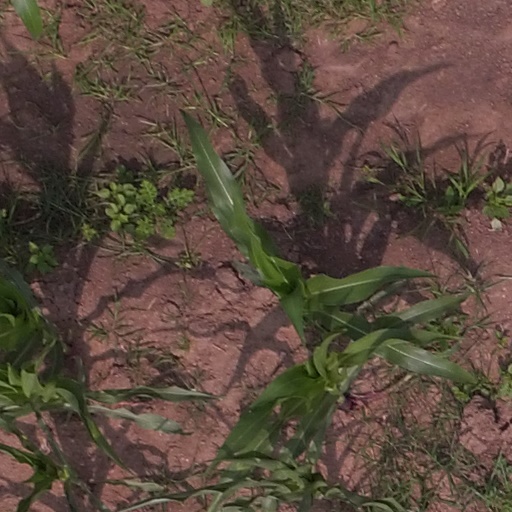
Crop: maize; corn